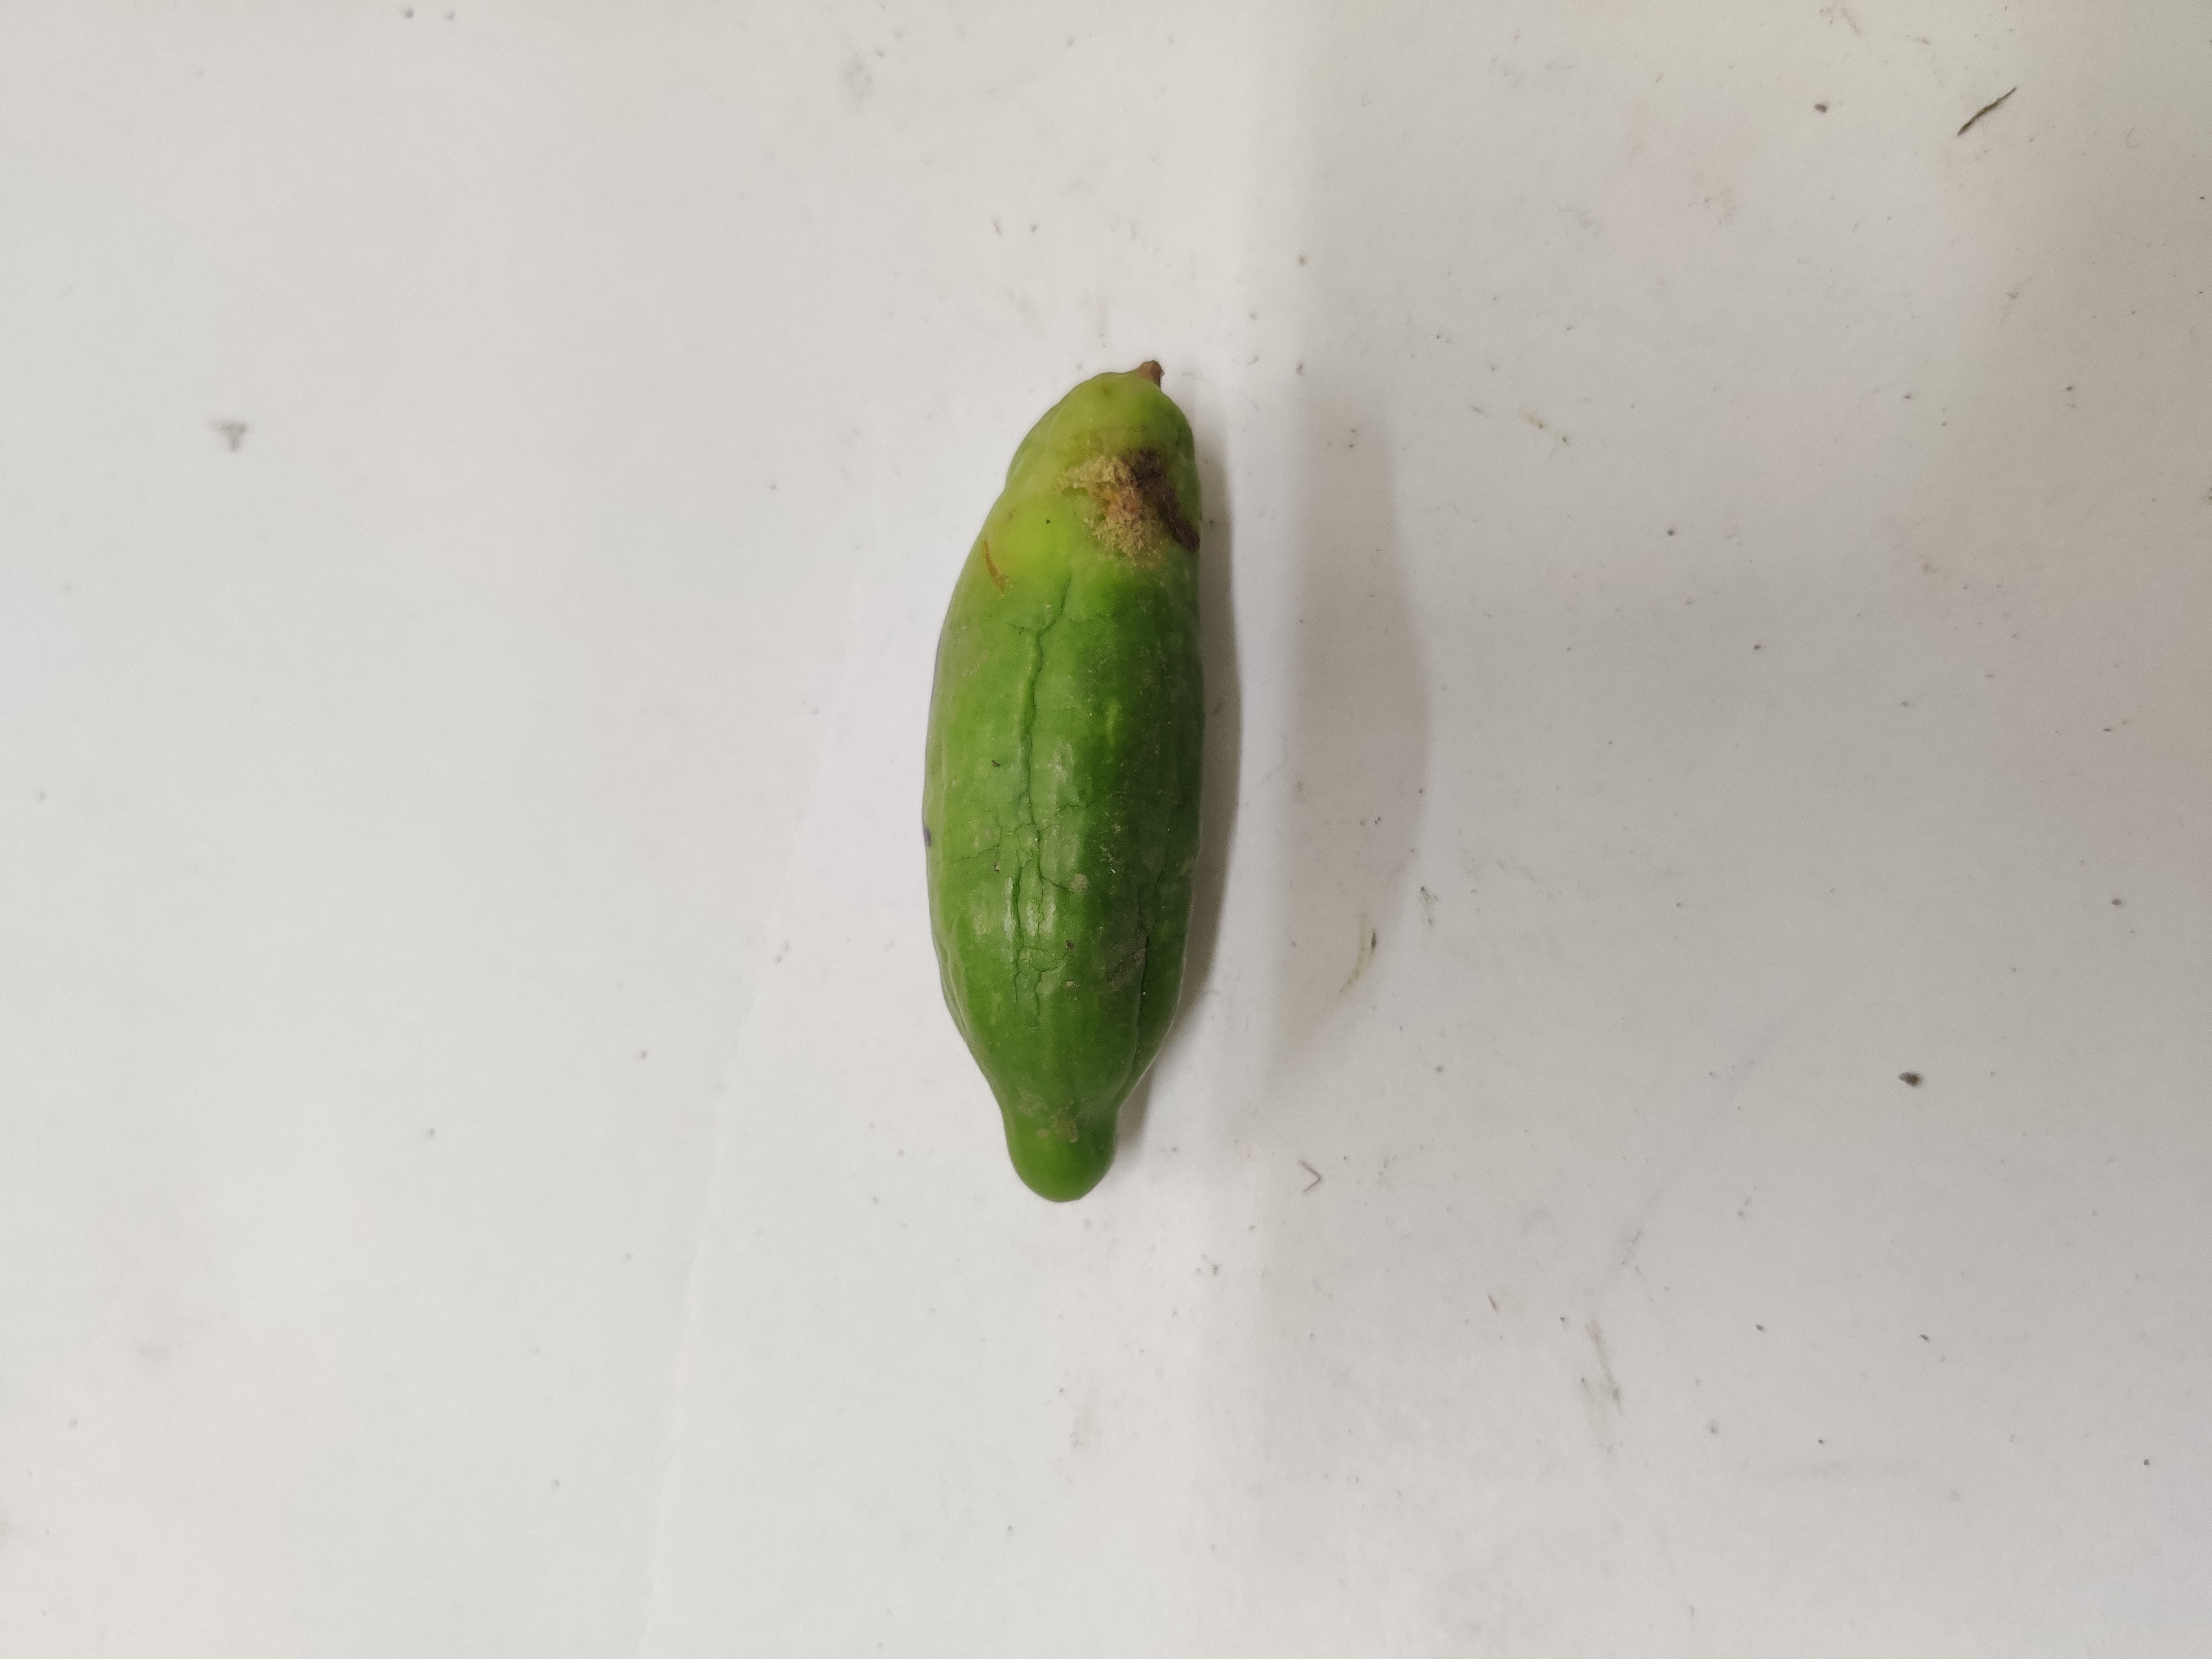
Crop: Ivy Gourd
Condition: Damaged